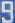
Number: 9